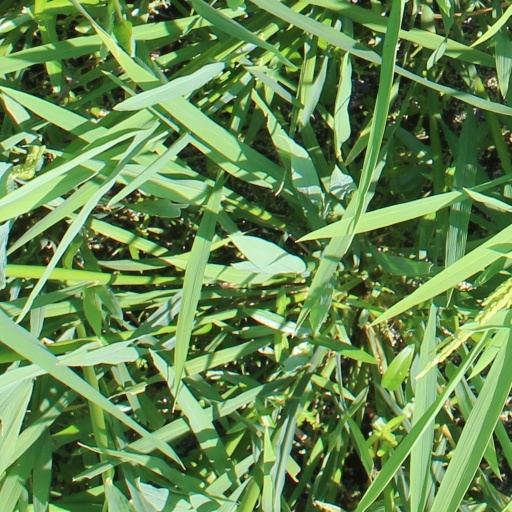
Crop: rice